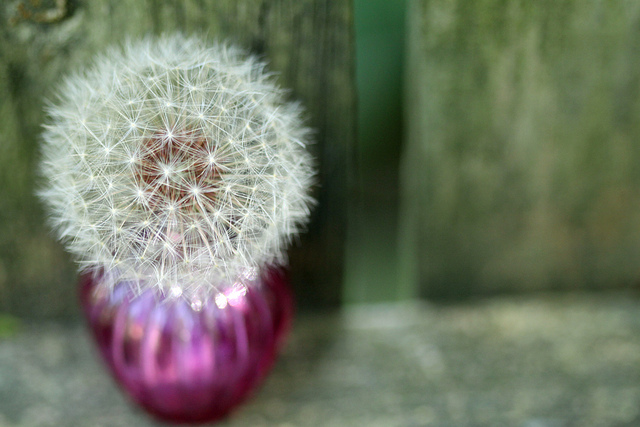
user: Given an image and a question. Answer the question in a short answer. Question: What allergy is associated with this substance? Short Answer:
assistant: pollen